Vancleavea

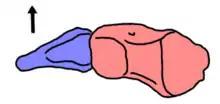
The left ankle of "Vancleavea" seen in proximal view (i.e. with the tibial and fibular joints facing the viewer), with the calcaneum in blue and the astragalus in pink.

Like most other archosauromorphs, the ankle is formed by two notable bones: the calcaneum, which connects to the fibula on the outer side of the heel, and the astragalus, which connects to both the tibia and the fibula on the inner part of the heel. The astragalus has facets for the tibia and fibula as well as a gap between the two facets, known as a non-articular notch. The facet for the tibia stretches down the inner edge of the astragalus, but not along the rear edge. This is similar to the situation in basal archosauriforms but contrasts with that of more advanced taxa which have a more sprawling tibial facet. The outer edge of the astragalus (which connects to the calcaneum) is also convex like basal archosauriforms. The calcaneum is small and triangular. The outer edge has a spur which points outwards and slightly downwards. Although this spur (formally known as a calcaneal tuber) is common in many archosauriforms, that of "Vancleavea" is unique in having a 'squashed' shape, with the upper/front and lower/rear surfaces meeting each other at a rounded outer apex. Similar to advanced archosauriforms, "Vancleavea" only possessed two distal tarsal bones in the ankle (apart from the calcaneum and astragalus), rather than four as in more basal members of the group. The main portion of the foot is formed by four thin metatarsal bones and a much shorter fifth metatarsal, each of which probably connect to a short toe. However, the bones of the foot are jumbled even in complete specimens such as GR 138, making it difficult to assign a specific location to any metatarsal or toe bone.